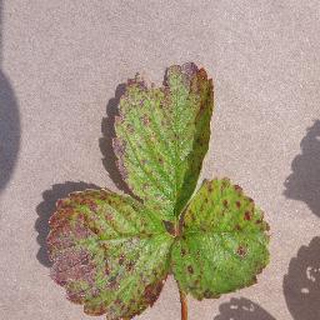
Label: strawberry_leaf_scorch